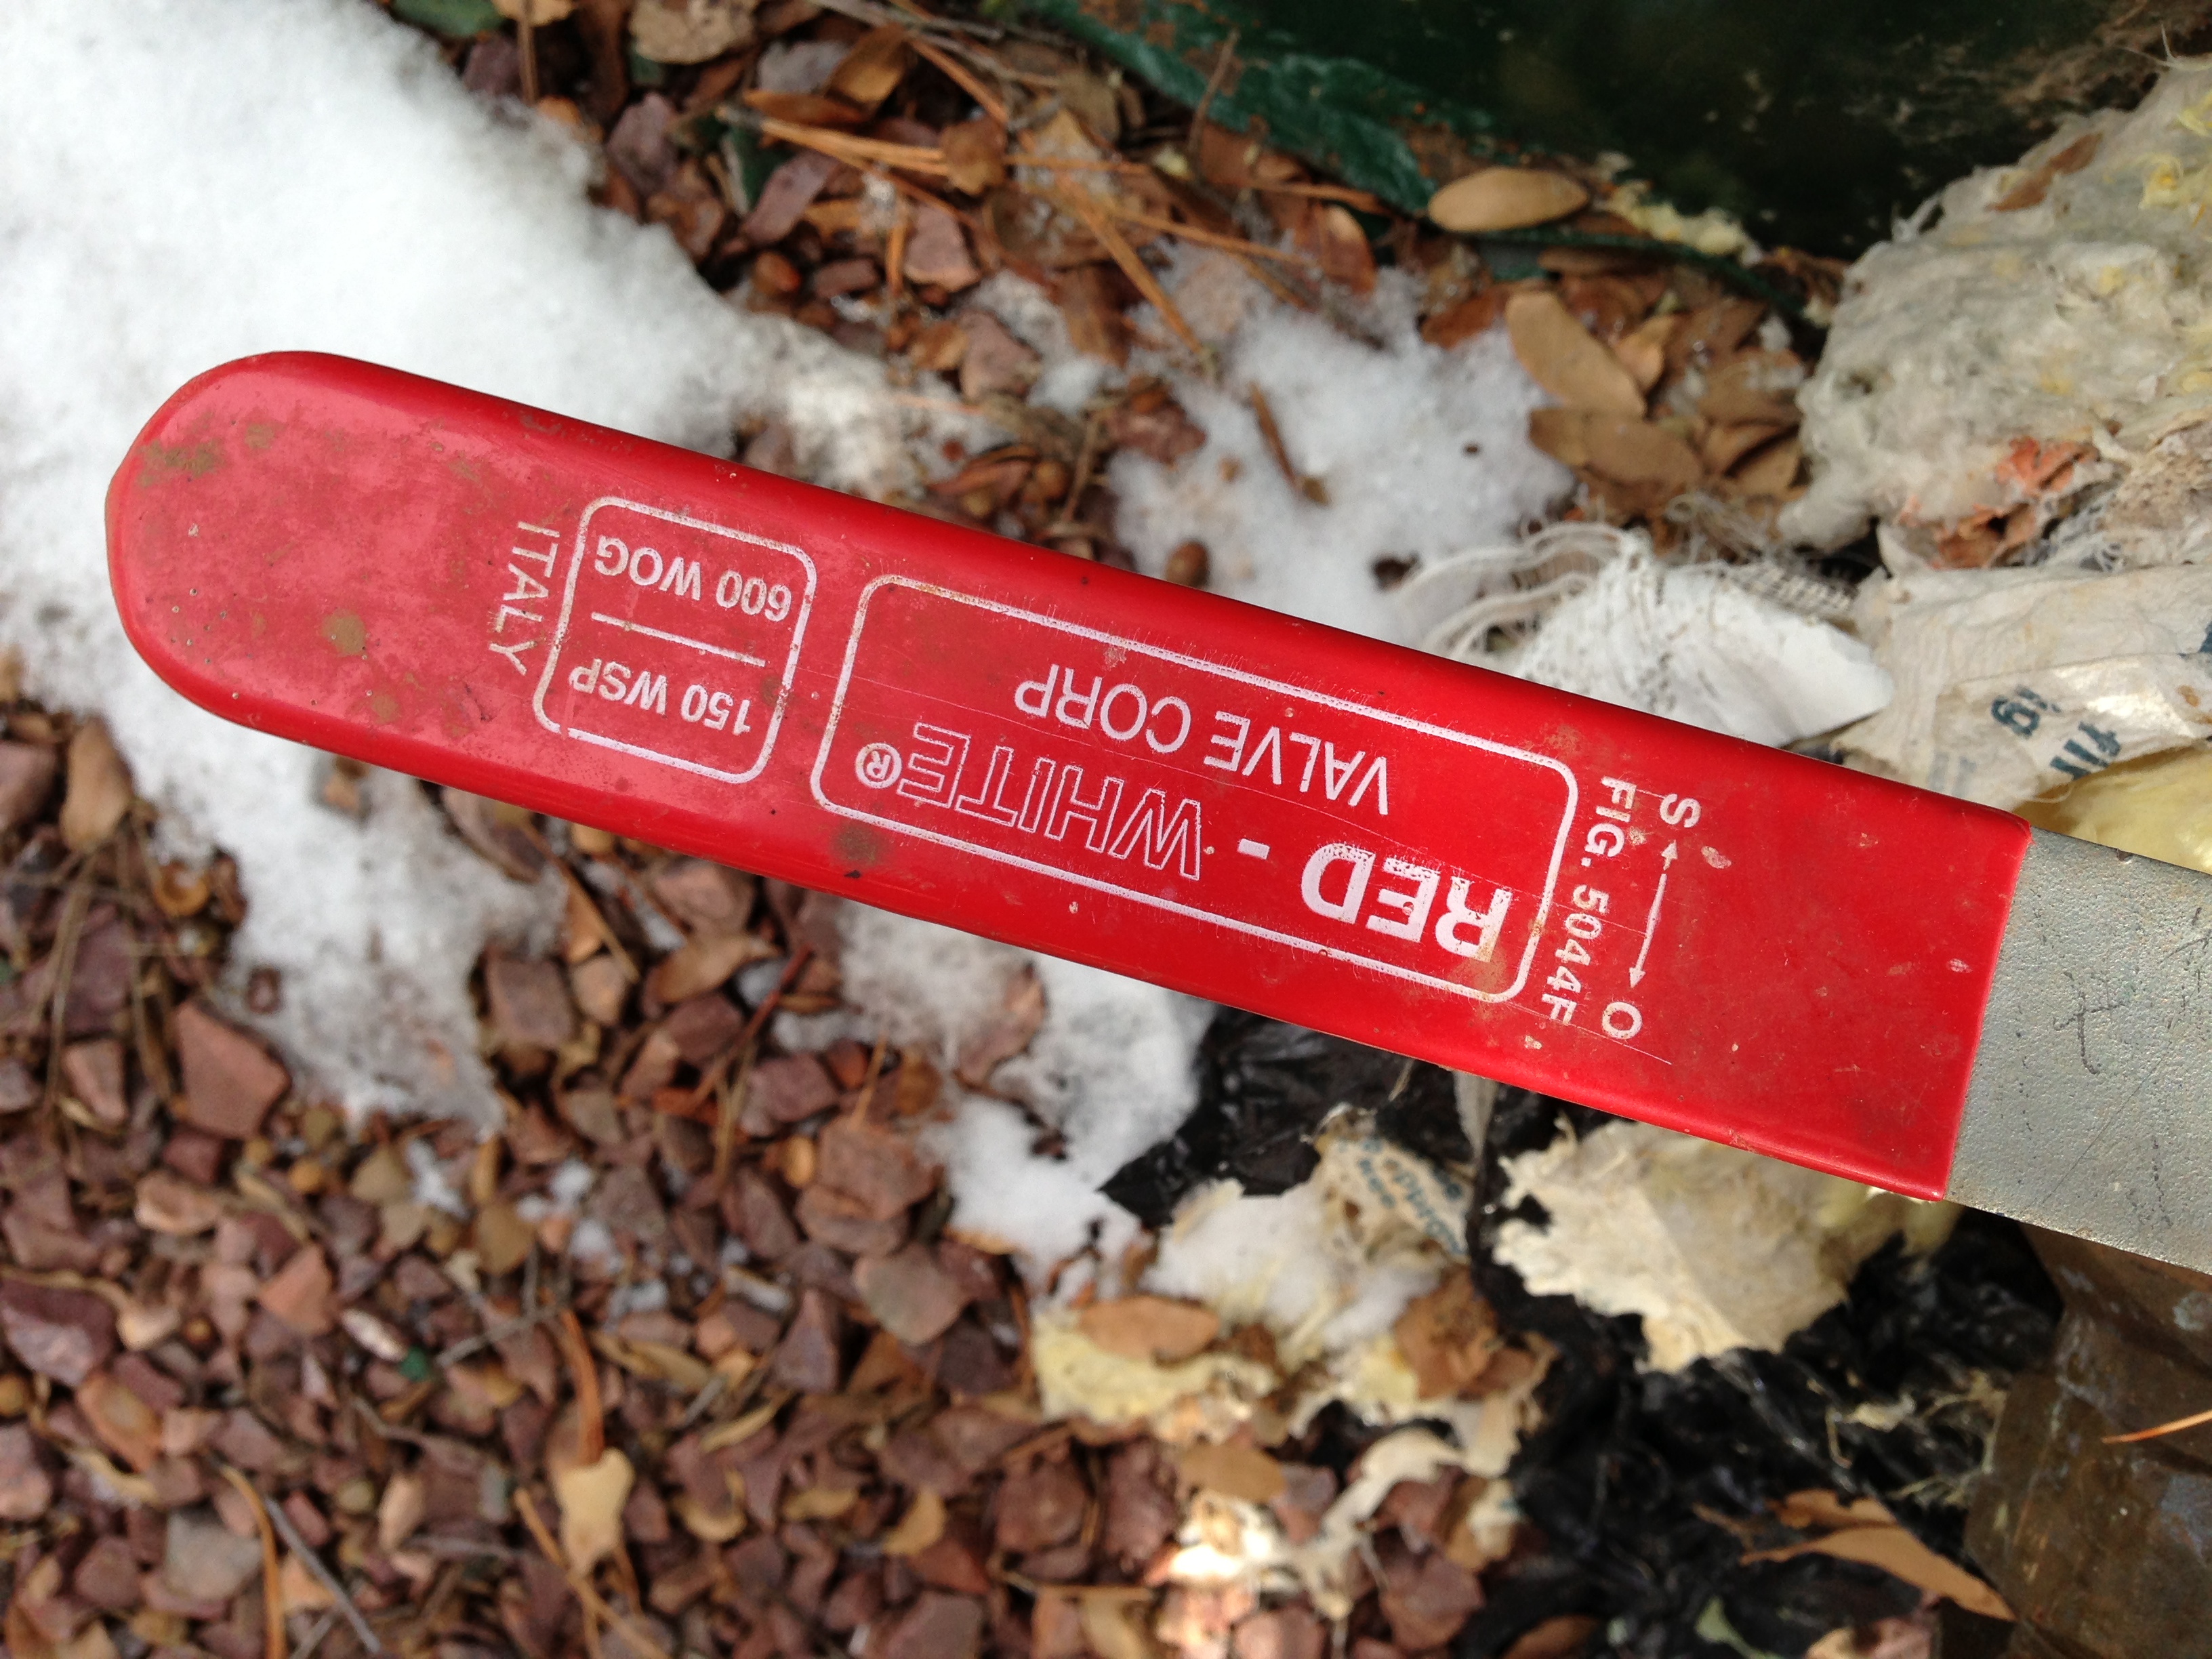
food, soil, uploaded by flickrmobile, flickriosapp filter nofilter